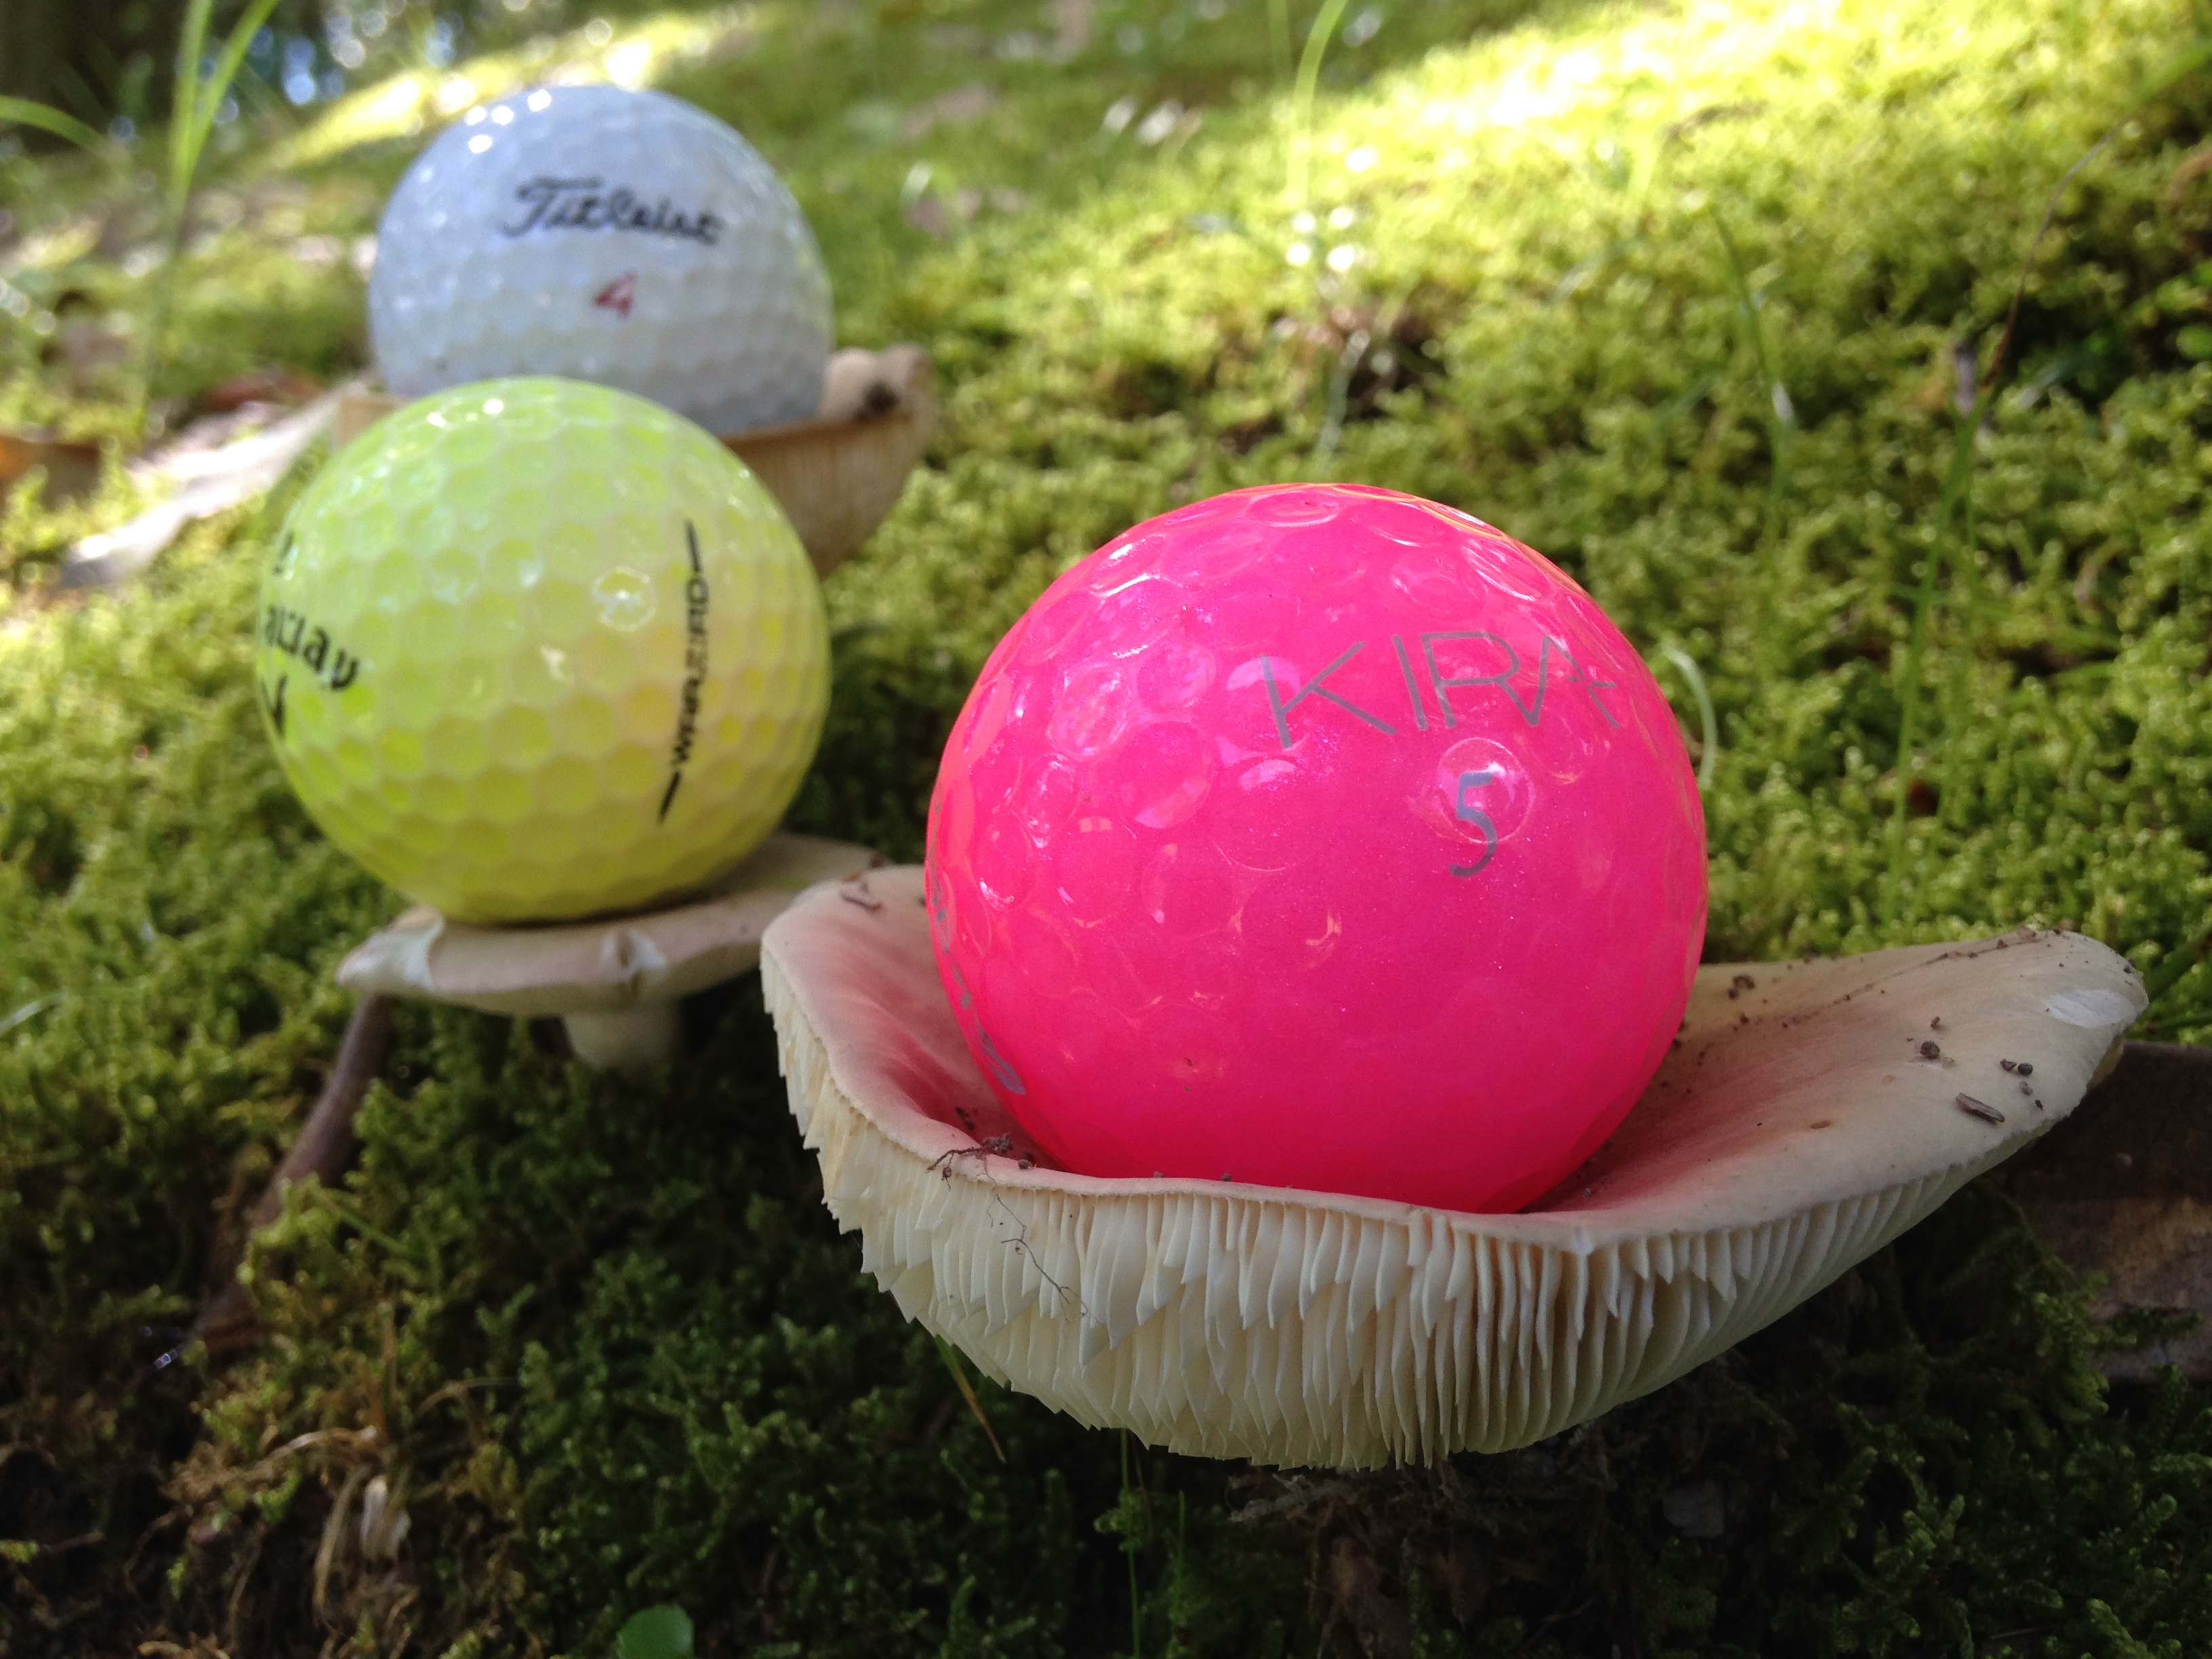
grass, play, mushroom, colorful, golf ball, woods